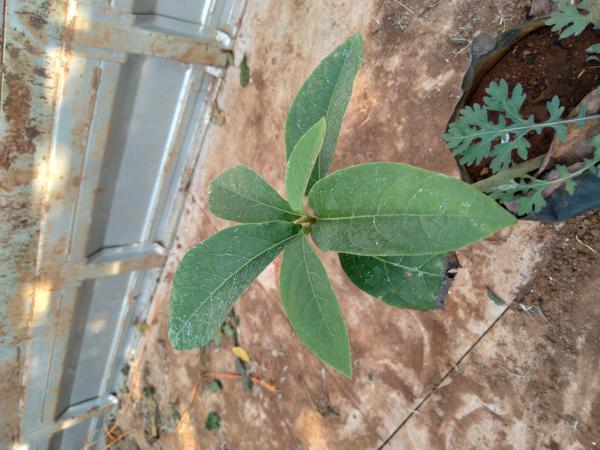
Plant: Mango